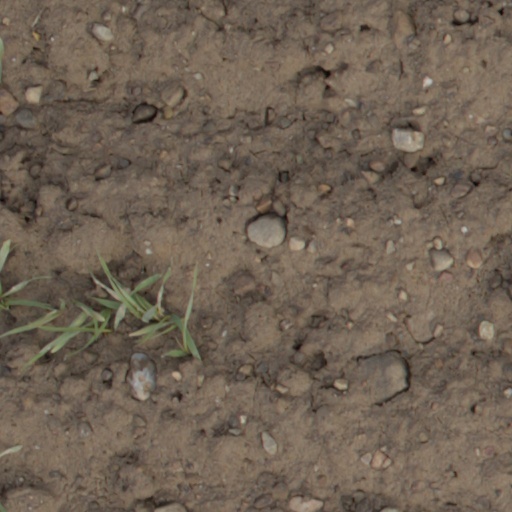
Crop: wheat